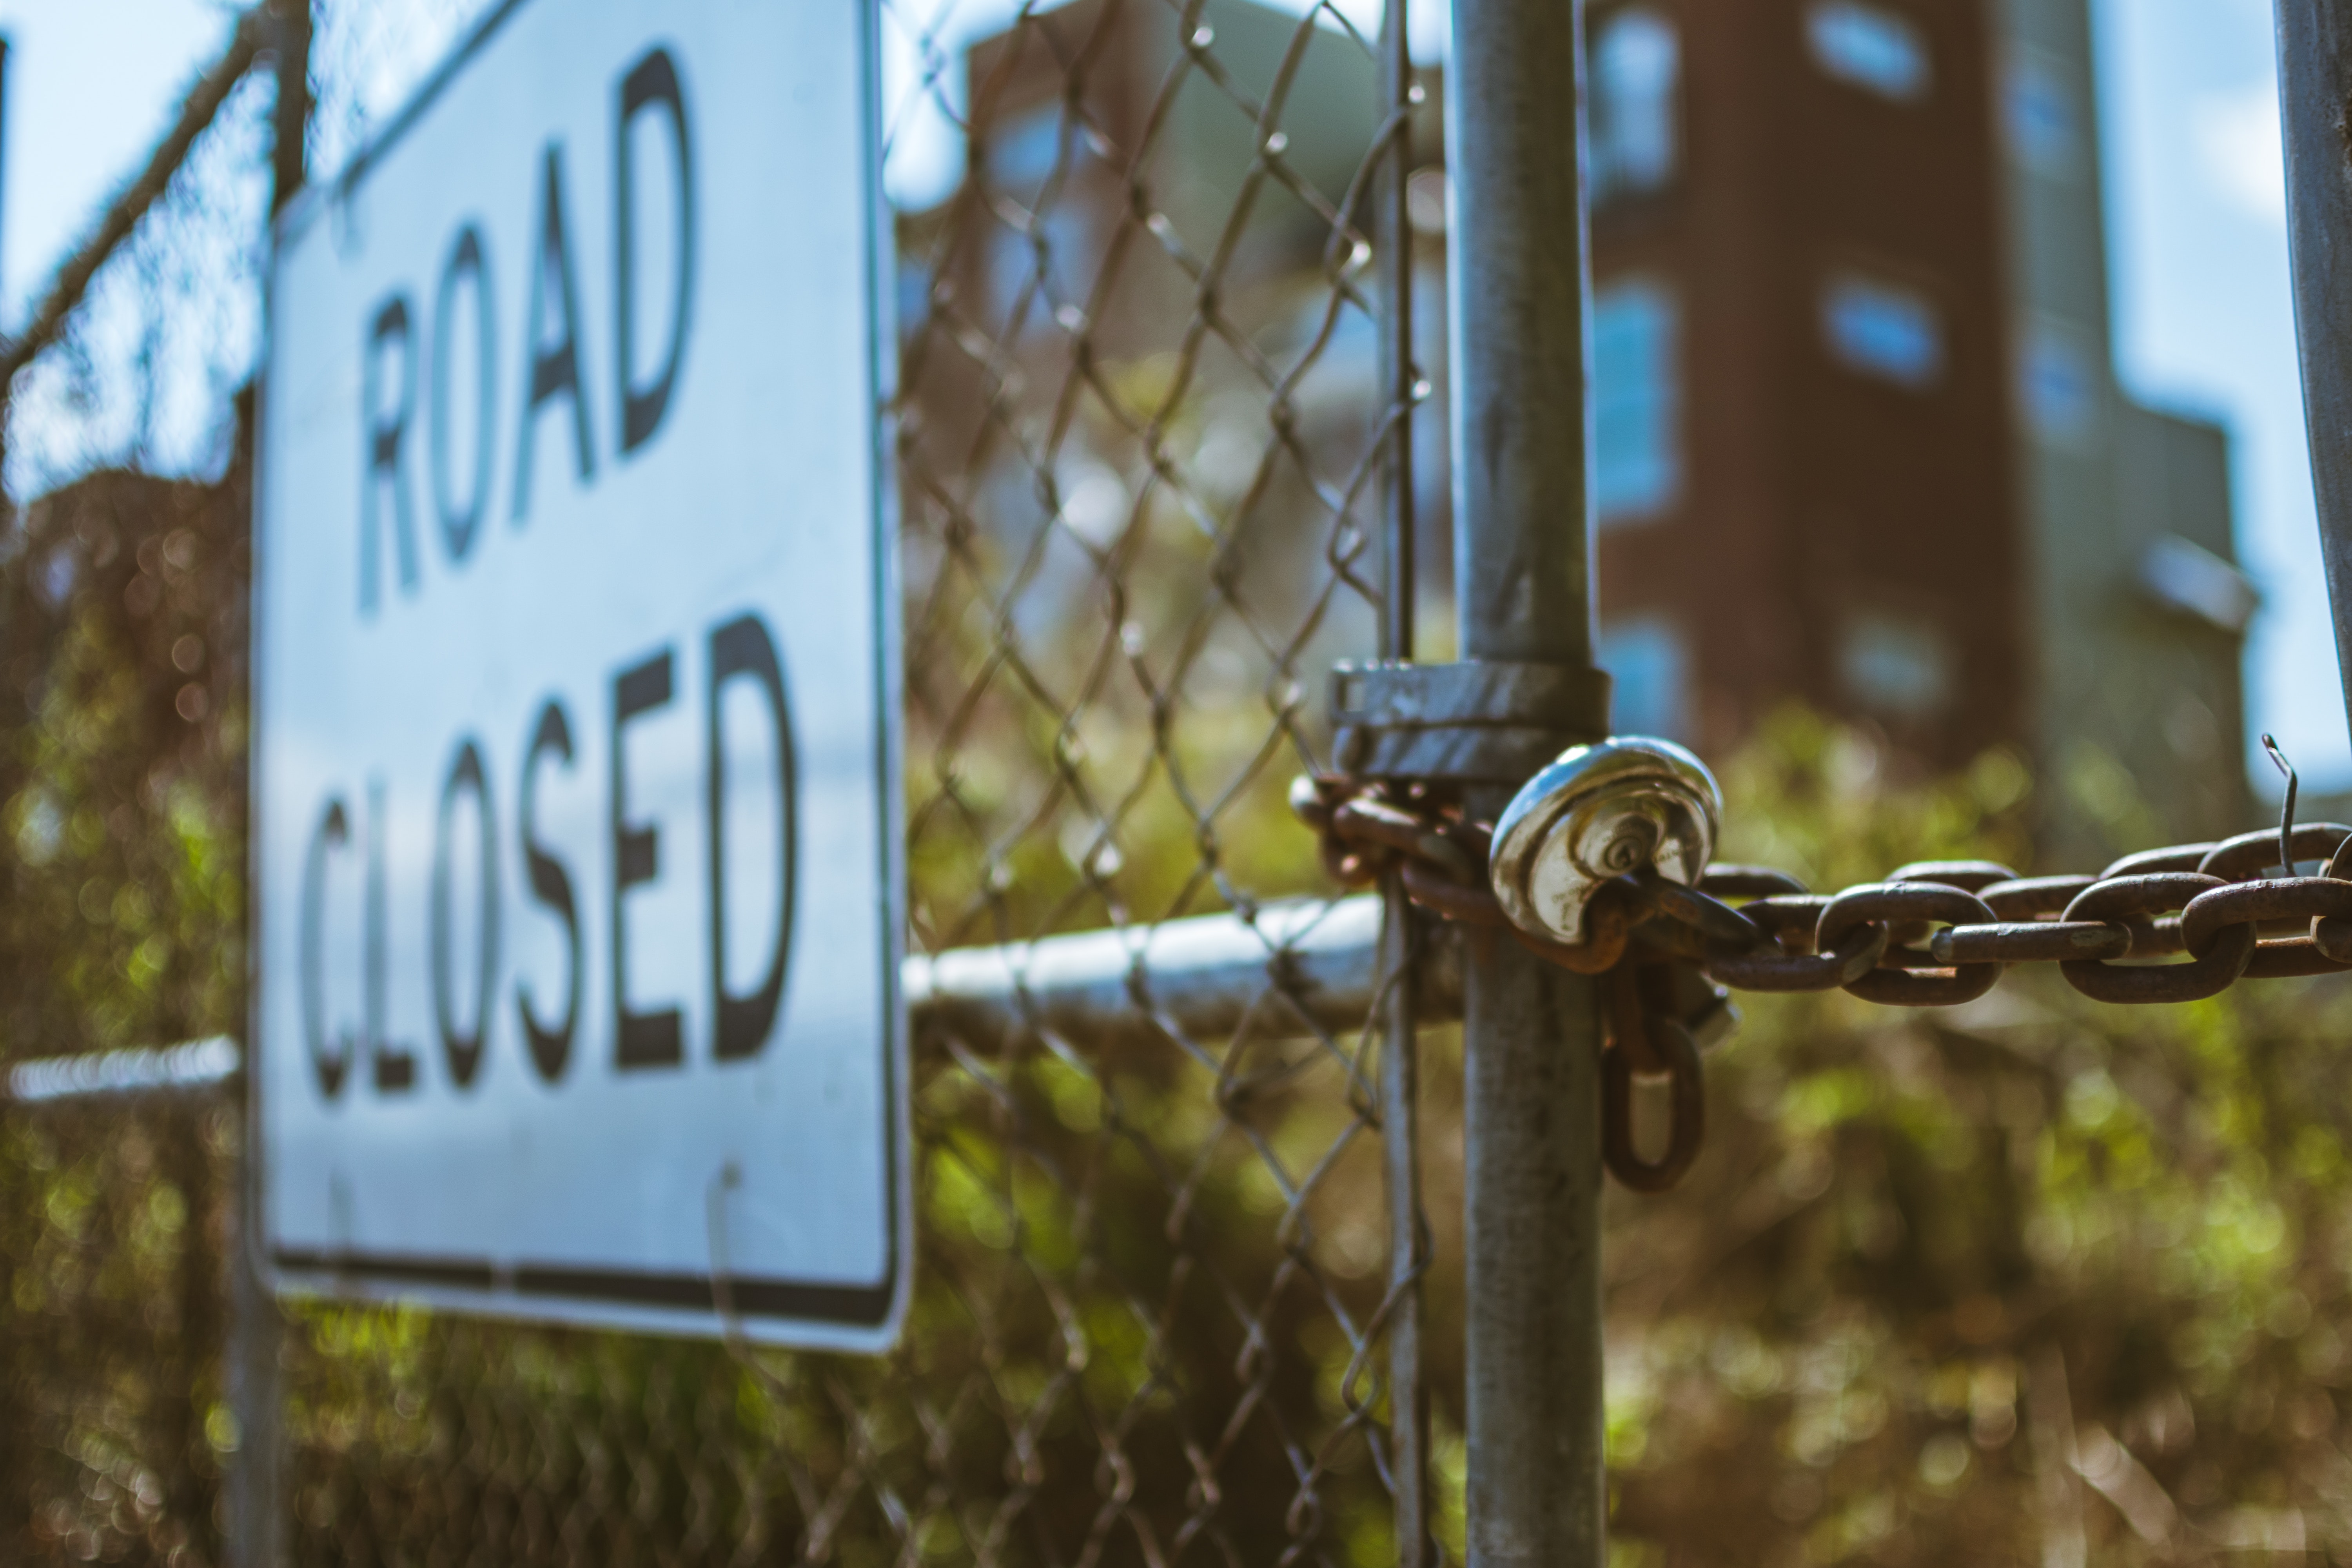
iron, tree, fence, chain link fencing, street sign, signage, font, metal, sign, wire fencing, padlock, plant, rust